Choctaw in the American Civil War

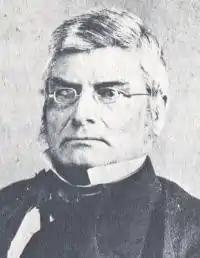
Robert M. Jones was a non-voting delegate in the Confederacy's House of Representatives.

The Choctaw Nation had removed west of the Mississippi River after the signing of the Treaty of Dancing Rabbit Creek in 1830. After three decades, the nation had become successful in establishing itself in its new country. They made considerable progress in agriculture and education with most of the farm labor being done by slaves. By 1860, the Choctaw Nation lived in a relatively calm and remote society. Many Indian citizen members had become successful farmers, planters, and business men. Angie Debo, author of "The Rise and Fall of the Choctaw Republic", wrote: "Taken as a whole the generation from 1833 to 1861 presents a record of orderly development almost unprecedented in the history of any people."